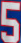
Number: 5